Cerithiimorpha

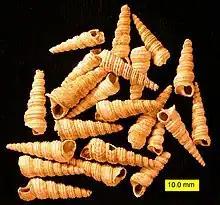
"Turritella cingulifera" from the Pliocene of Cyprus

The Cerithiimorpha was a suborder of marine gastropods within the Sorbeoconcha. This taxon is no longer valid according to the current taxonomy of Bouchet and Rocroi.